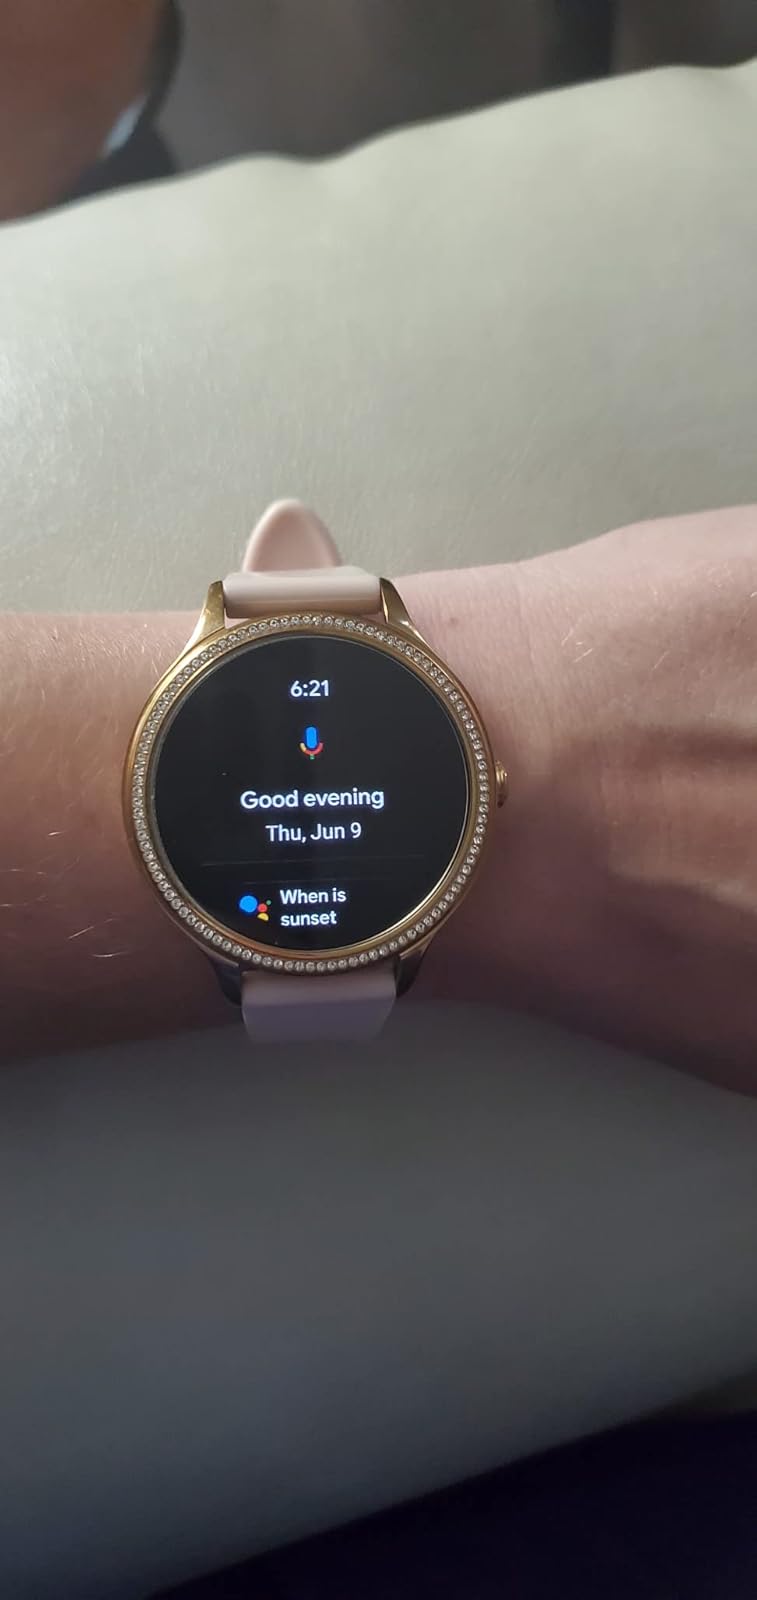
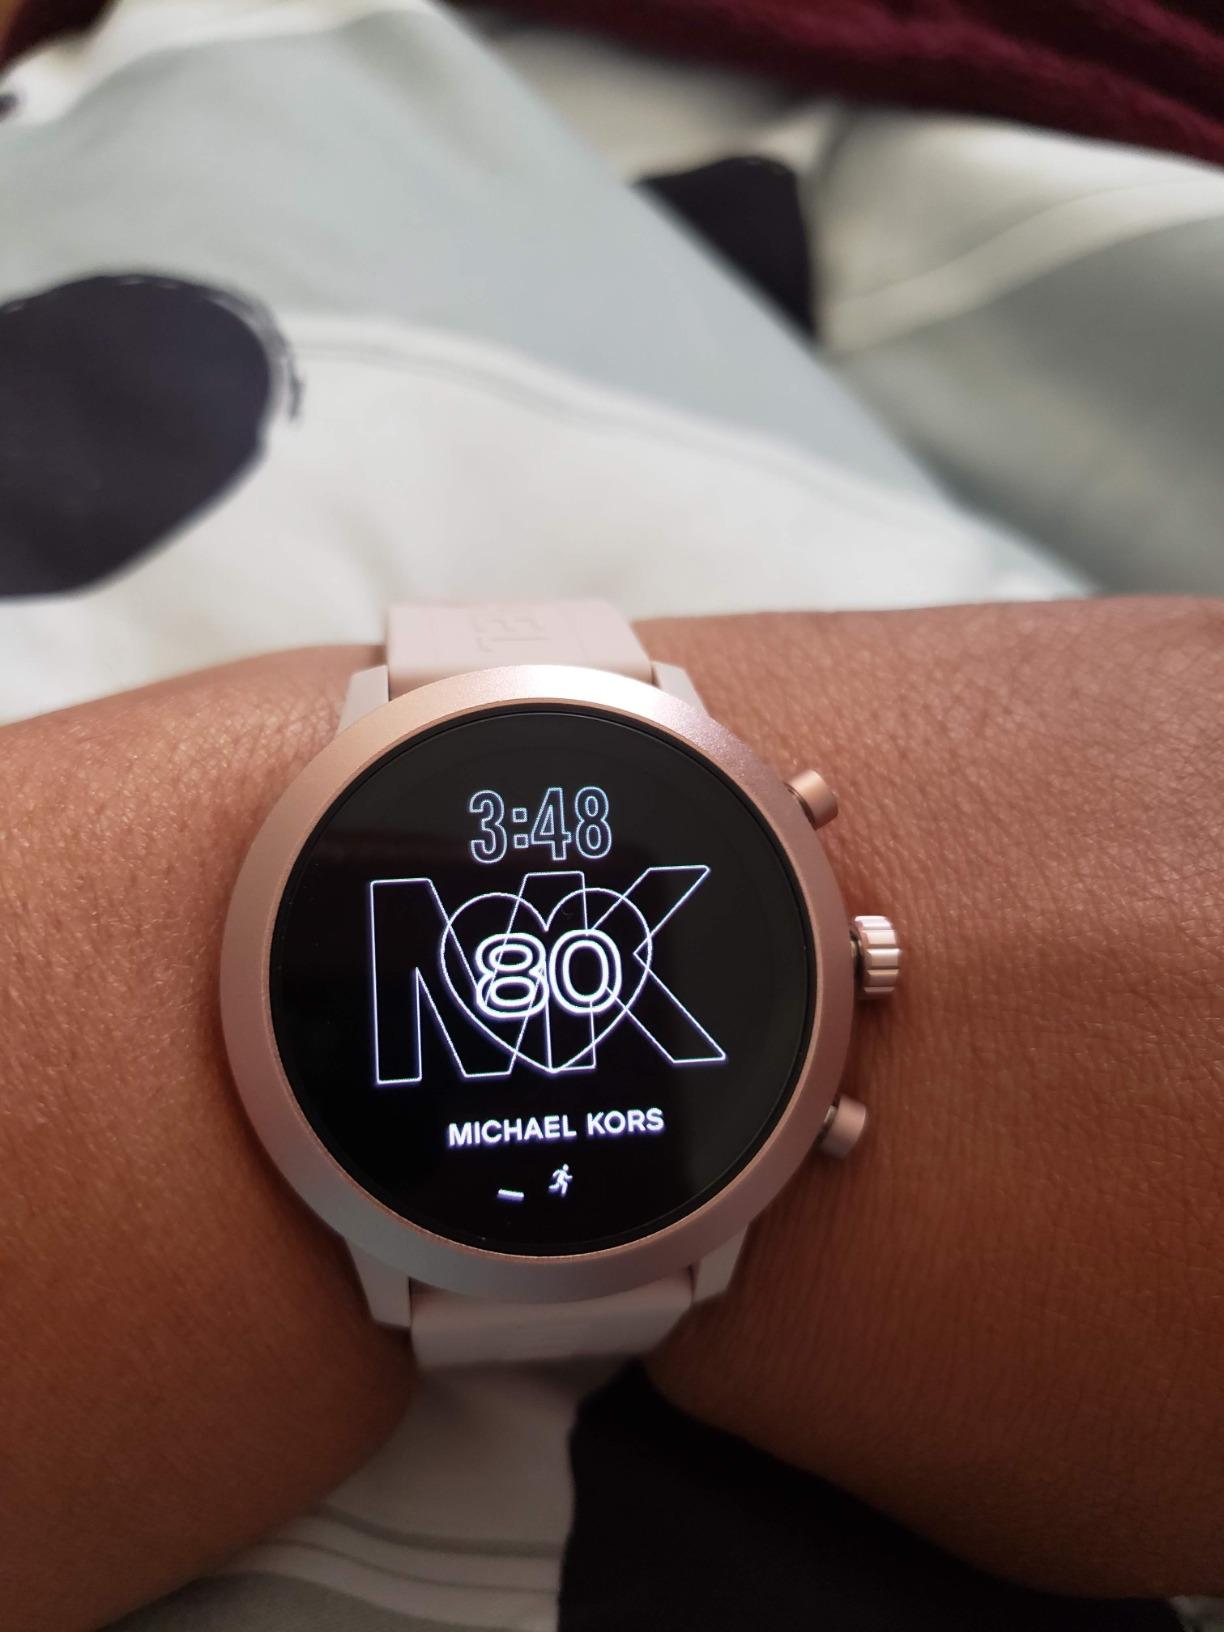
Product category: smartwatch
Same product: no